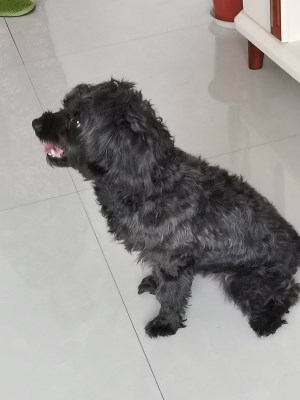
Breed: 7449-n000128-teddy